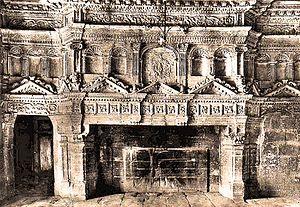
Gordes cheminée Renaissance 1541
Le Vaucluse est un département français situé dans la région Provence-Alpes-Côte d'Azur. L'Insee et la Poste lui attribuent le code 84. L'altitude maximum s'élève à 1 912 mètres sur le mont Ventoux. Ses habitants sont appelés les Vauclusiens.